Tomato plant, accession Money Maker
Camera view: horizontal (90 deg, fisheye); turntable rotation: 0 degrees
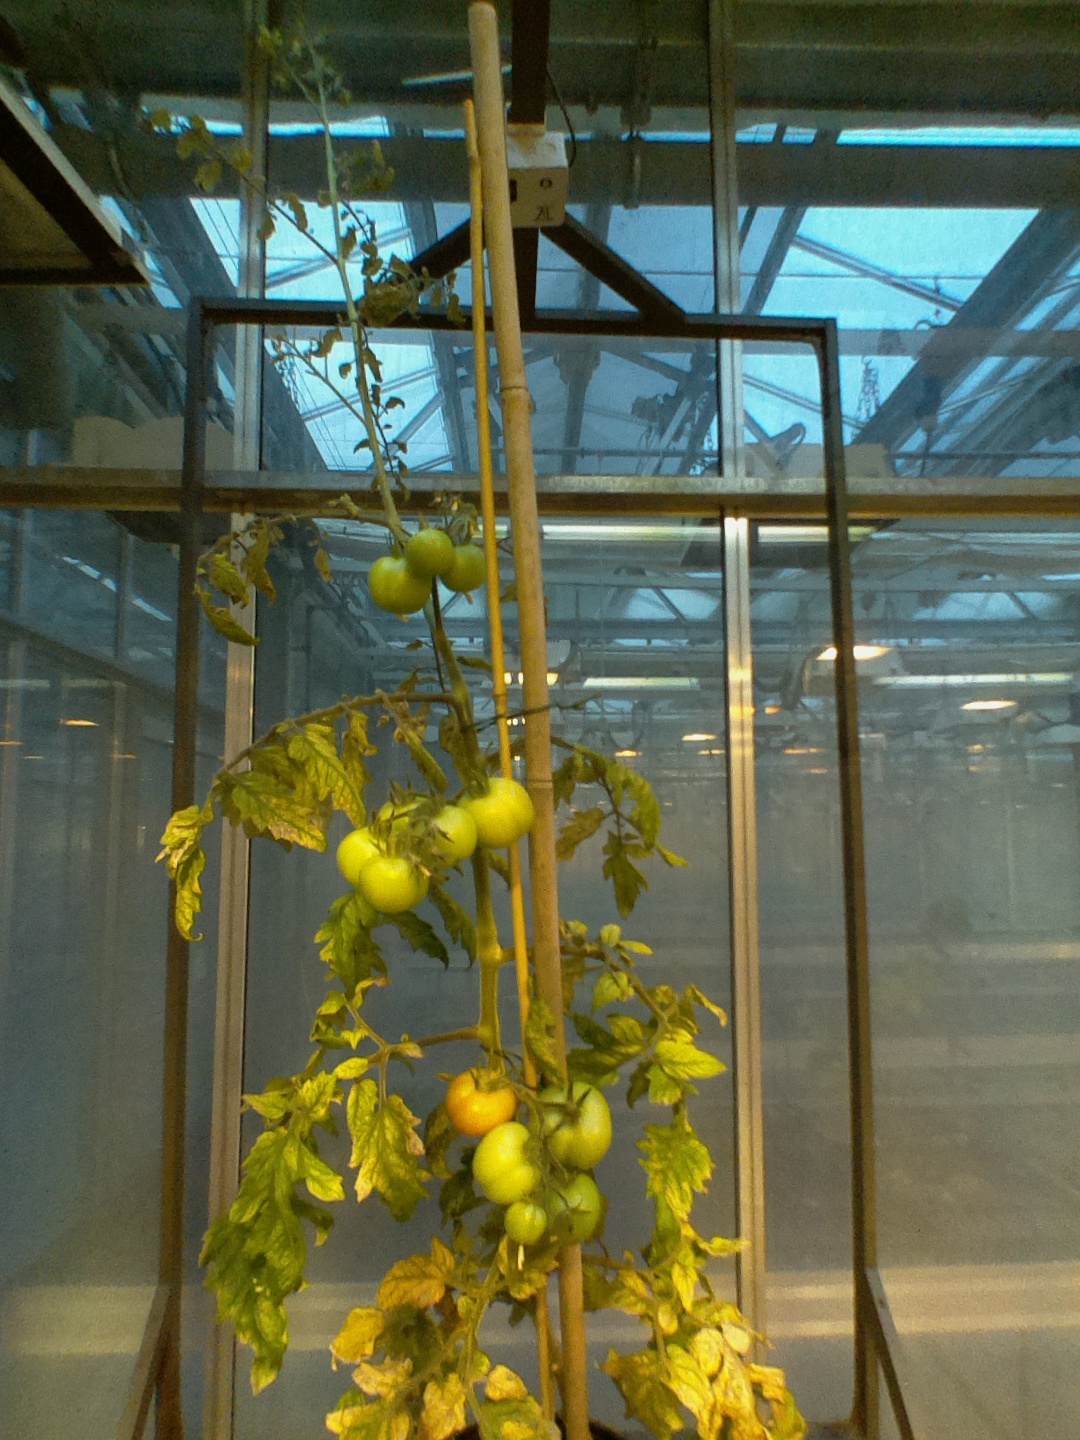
BBCH growth stage 80: fruits start showing typical ripe color (orange -> red)